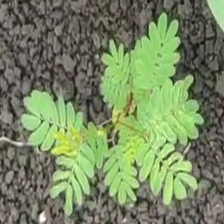
Weed species: Dwarf_cassia_(Chamaecrista pumila)